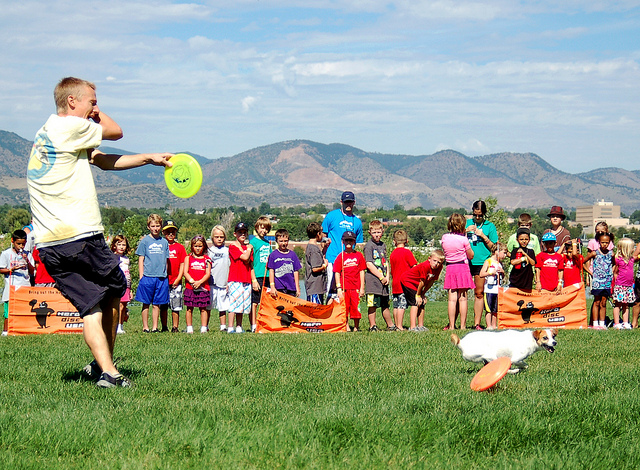
user: Given an image and a question. Answer the question in a short answer. Question: What activities suggest that these children may be having field day at school? Short Answer:
assistant: frisbee